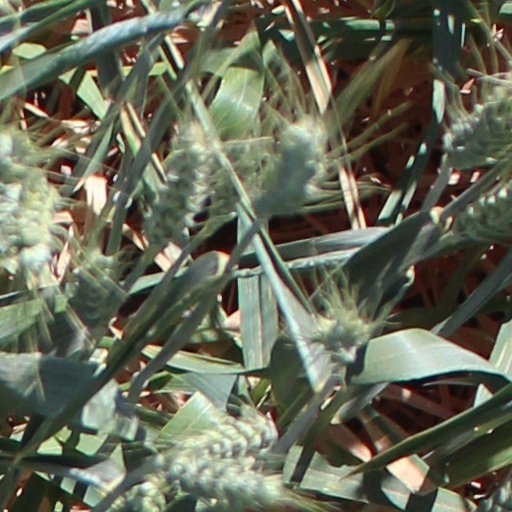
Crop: wheat